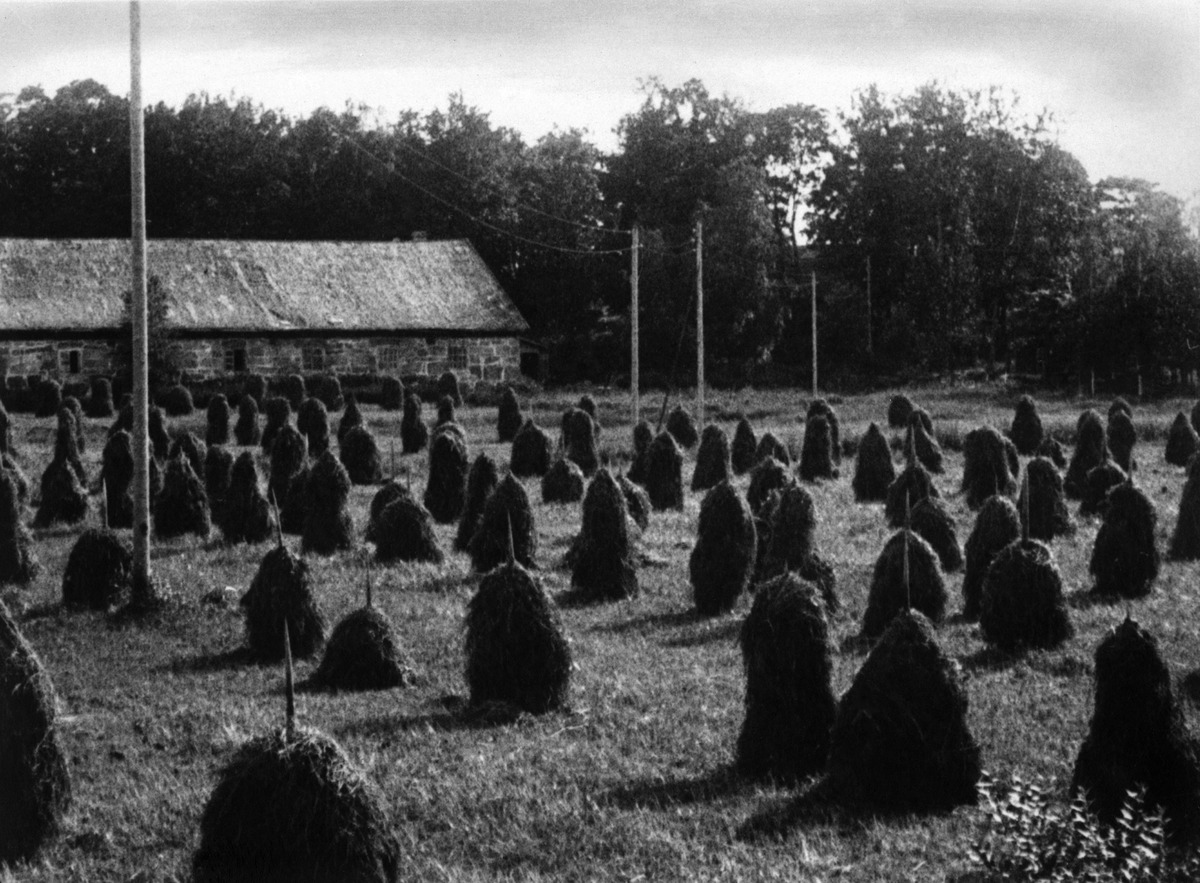
Heinää seipäillä Backaksen kartanon mailla
sisällön kuvaus: Heinää seipäillä Backaksen kartanon mailla. Elannon kokoelma. mustavalkoinen
Ajankohta: kuvausaika 1910 - 1920 -luku
Paikka: Suomi, Uusimaa, Vantaa, Backas
Aiheet: Osuusliike Elanto, Backaksen kartano, maatalous, rakennukset maatalousrakennukset